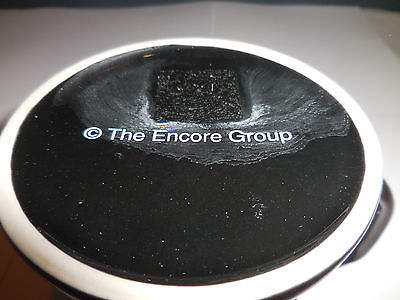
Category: mug